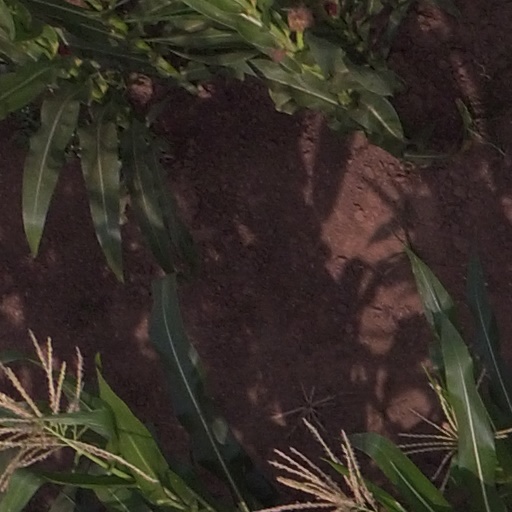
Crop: maize; corn